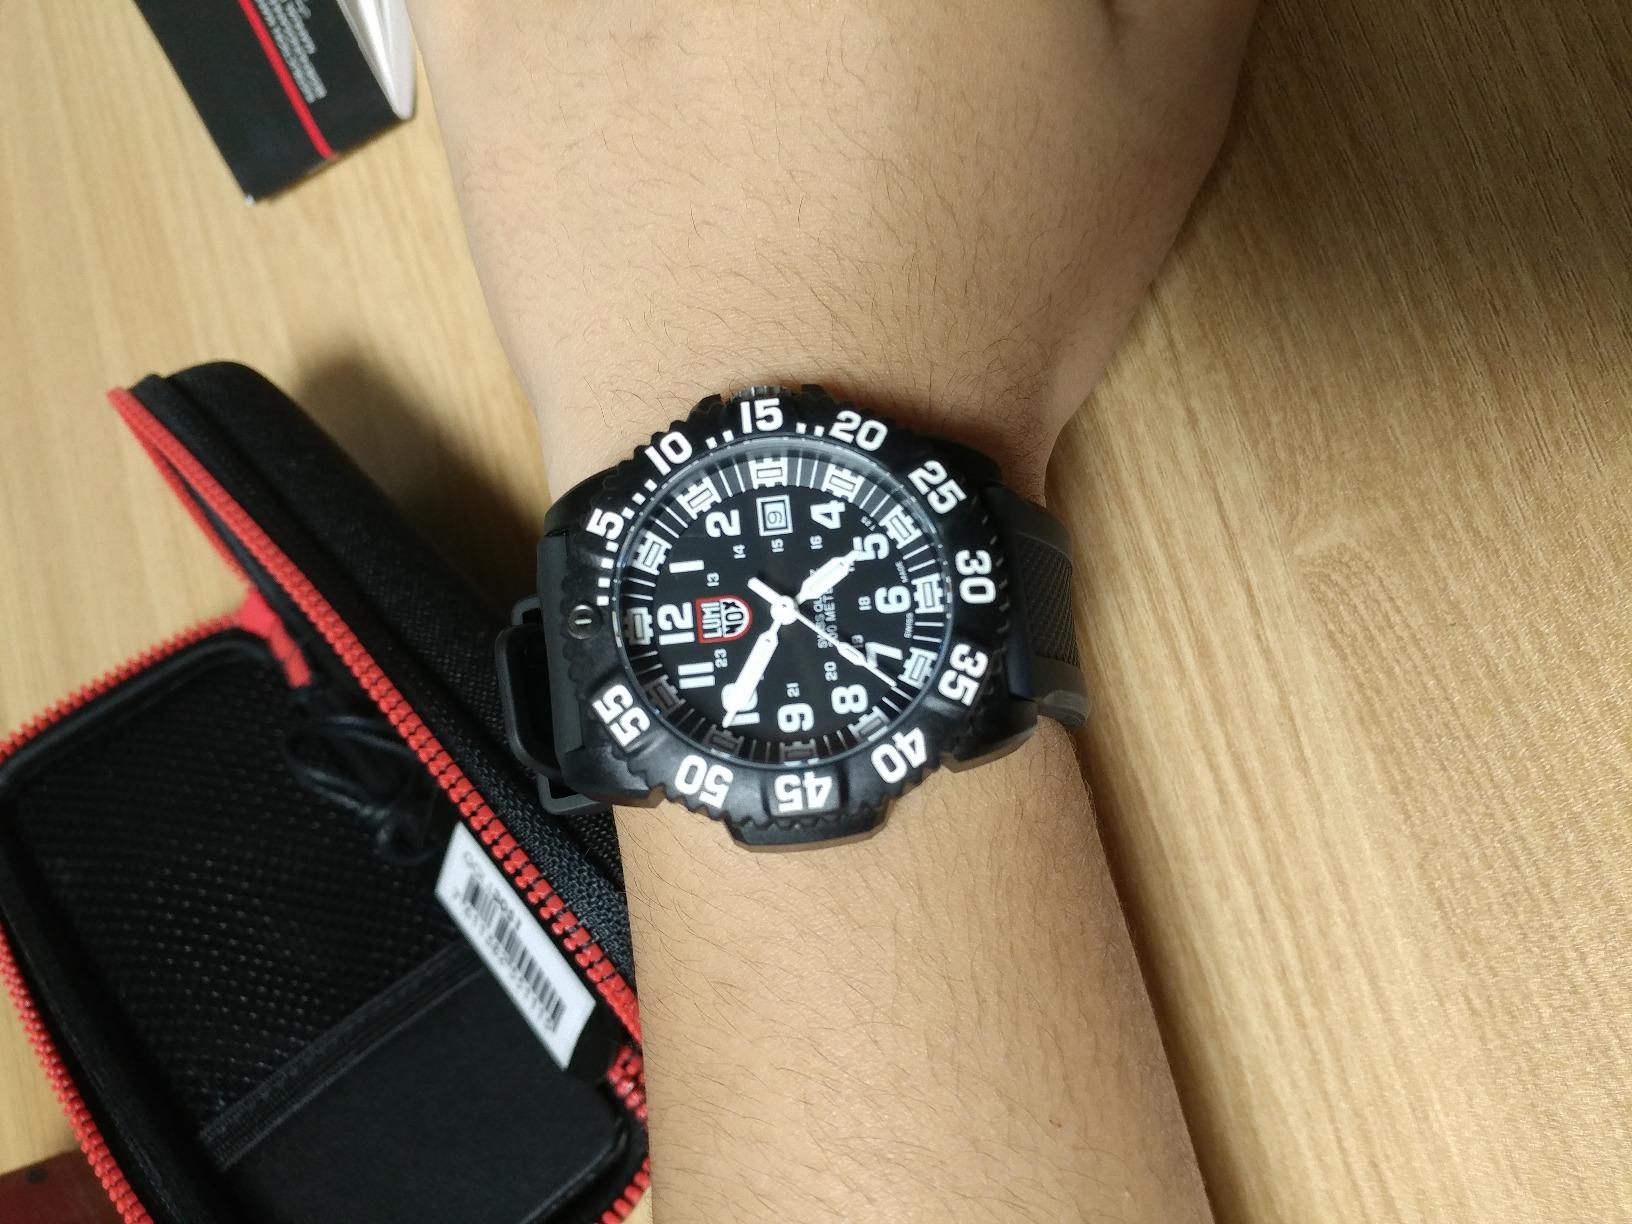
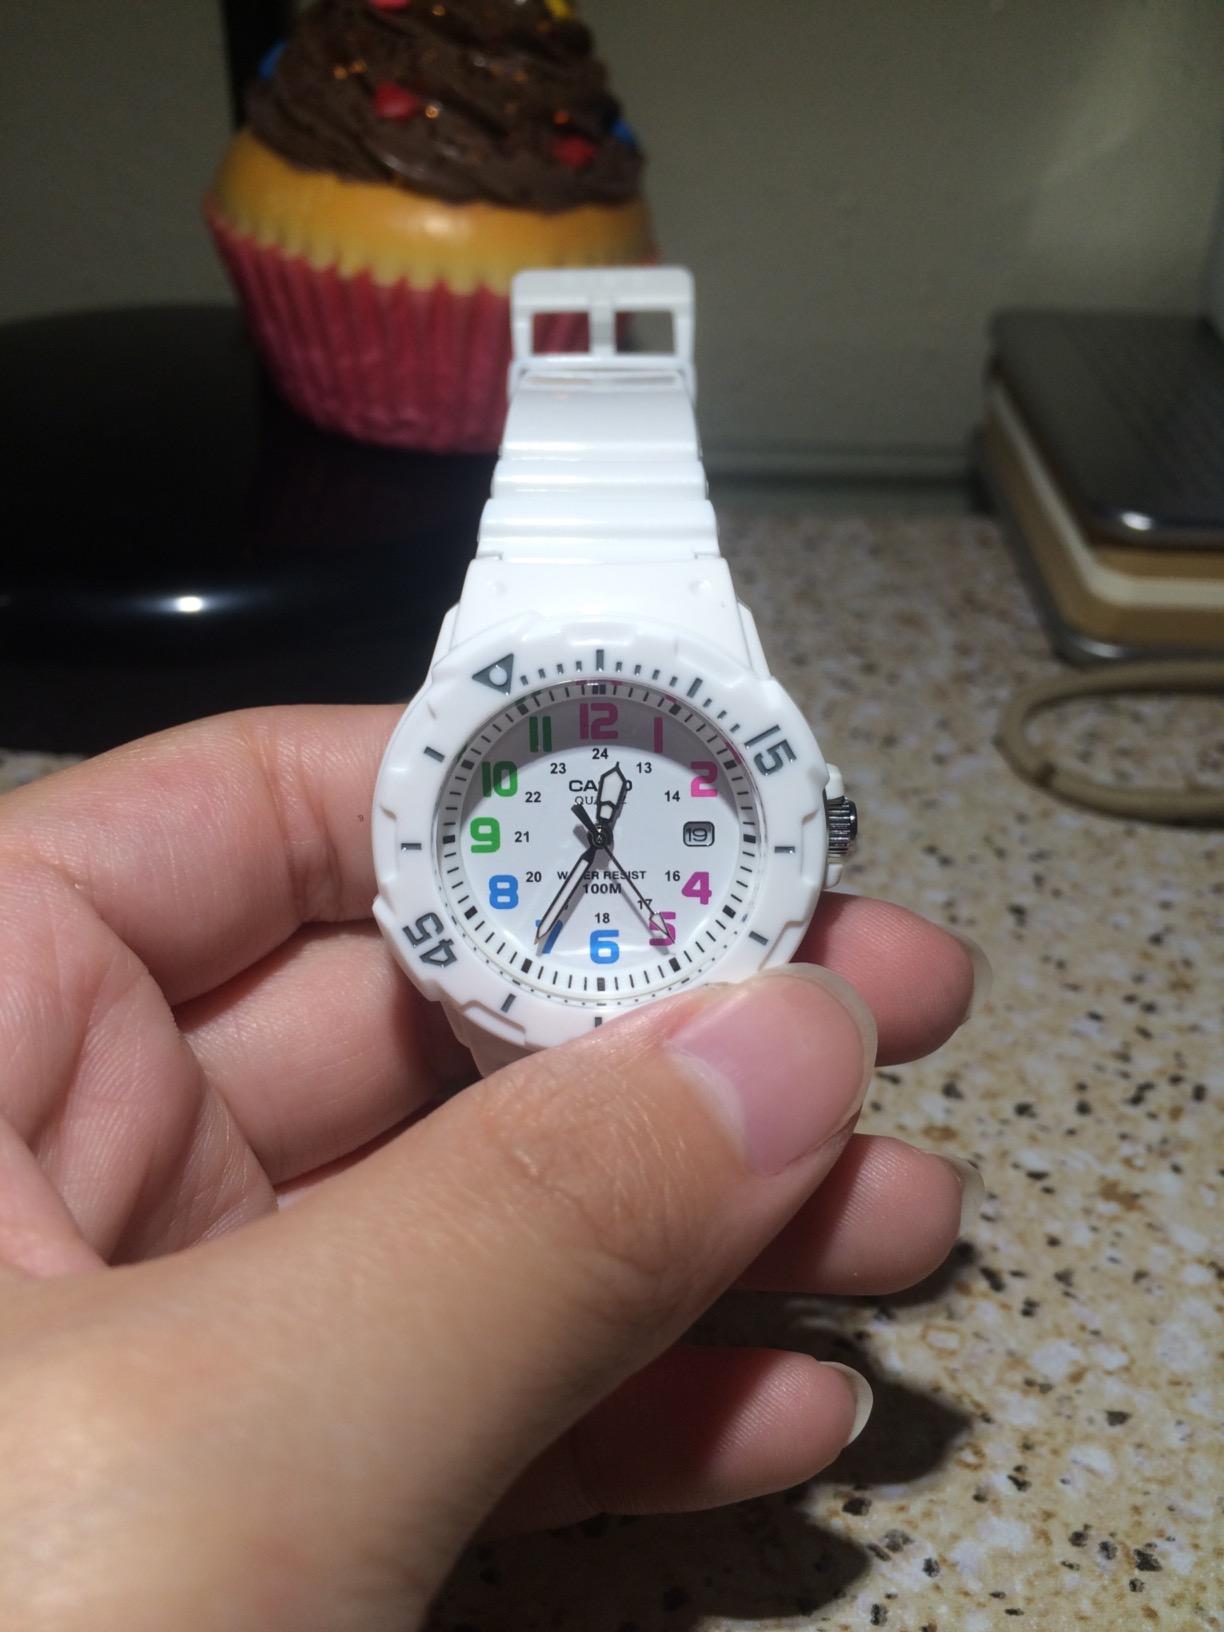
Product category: accessories_watch
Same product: no